Kochu Pamba Weir

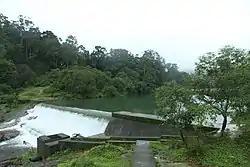
Kochu Pamba Weir

Kochu Pamba Weir is a diversion dam constructed across Pamba river in Seethathode village of Pathanamthitta district in Kerala, India. It is one of the five dams which are parts of Sabarigiri Hydro Electric Project. These are Pamba dam, Kakki dam, Anathode dam, Gavi dam and Kochu Pamba weir. Sabarigiri Hydro Electric Project (340 MW) is the second largest hydro-electric project of Kerala and is located in Pathanamthitta district. This weir is constructed as a part of Sabarigiri Augmentation Scheme. Water from this reservoir is pumped into the Pamba reservoir through a pump house located at the downstream of Pamba dam. Taluks through which release flow are Ranni, Konni, Kozhencherry, Thiruvalla, Chengannur, Kuttanadu, Mavelikara and Karthikappally.